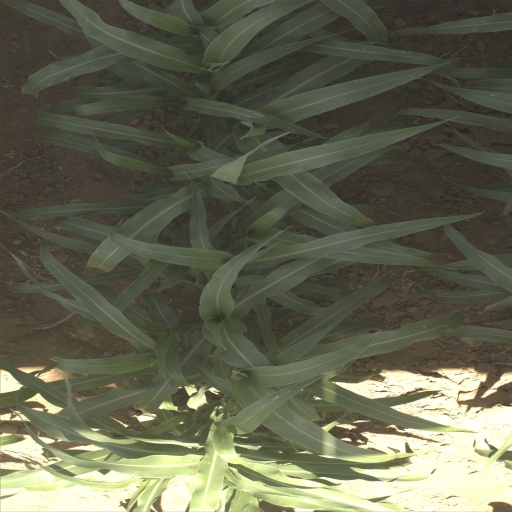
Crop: sorghum